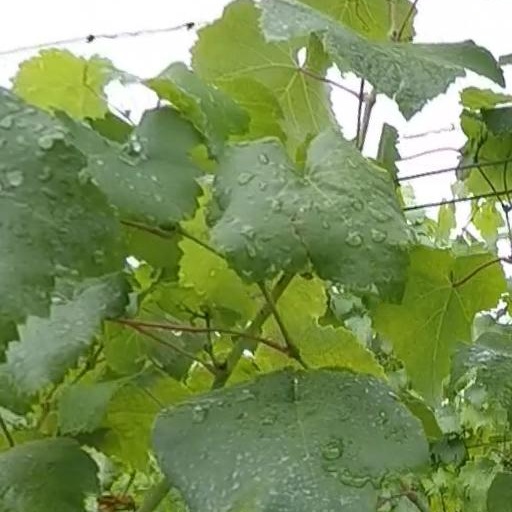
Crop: grape